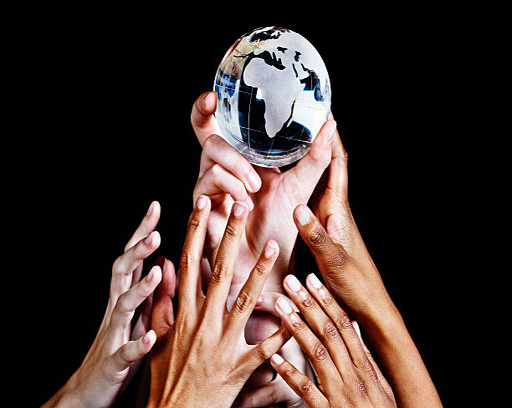
many hands want to rule or care for the world